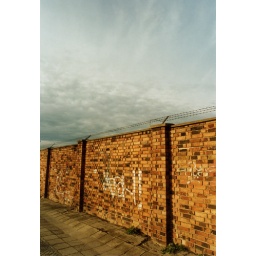
wall of the district recruiting office in cottbus